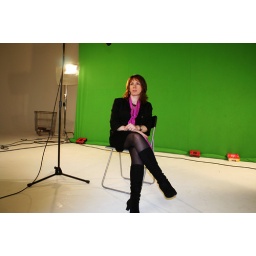
Agnes in front of the green screen